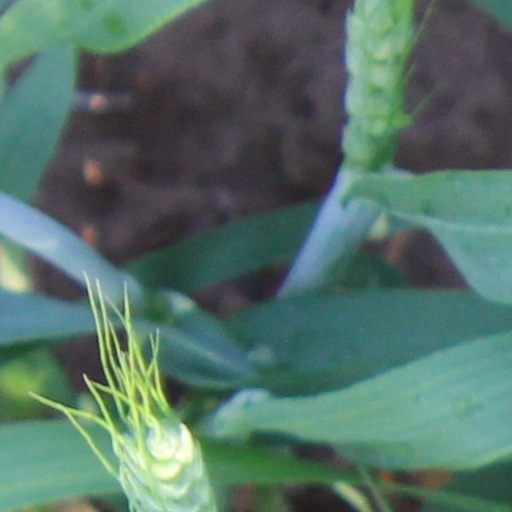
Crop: wheat